René Drucker Colín

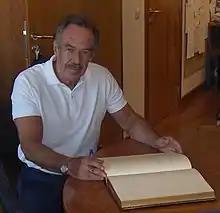
Drucker Colín in May 2009

René Raúl Drucker Colín (15 May 1937 – 17 September 2017) was a Mexican scientist, researcher and journalist in the fields of physiology and neuroscience. From 1985 through 1990, he was the Director of Neuroscience at the National Autonomous University of Mexico. He was also the President of the Mexican Academy of Sciences from 2000 through 2008.